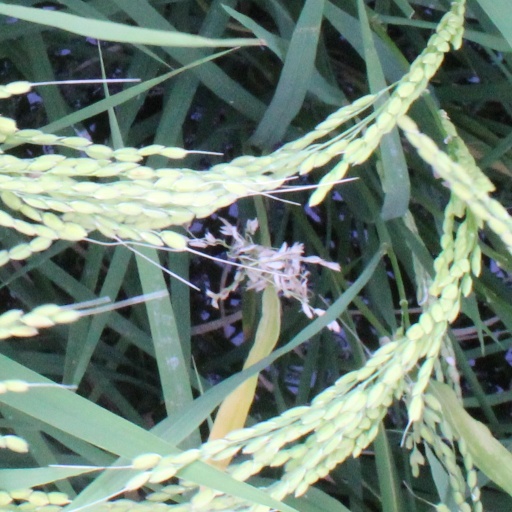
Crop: rice